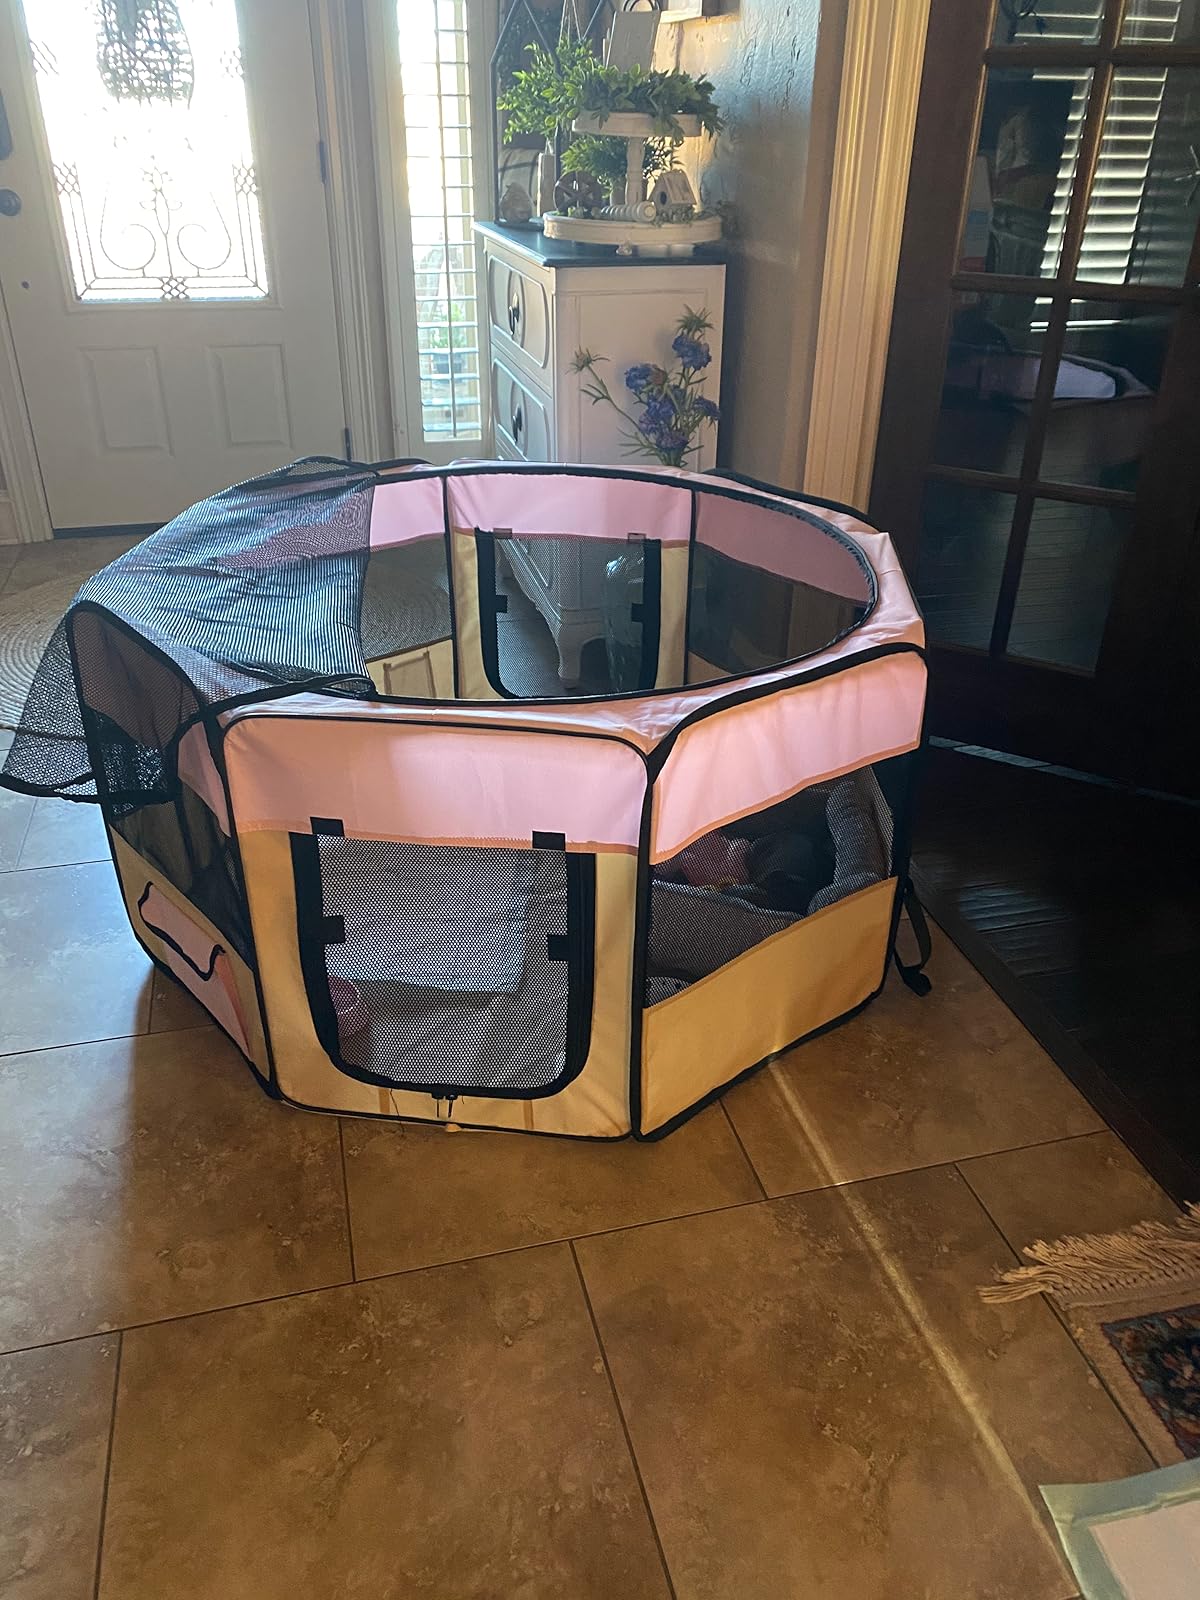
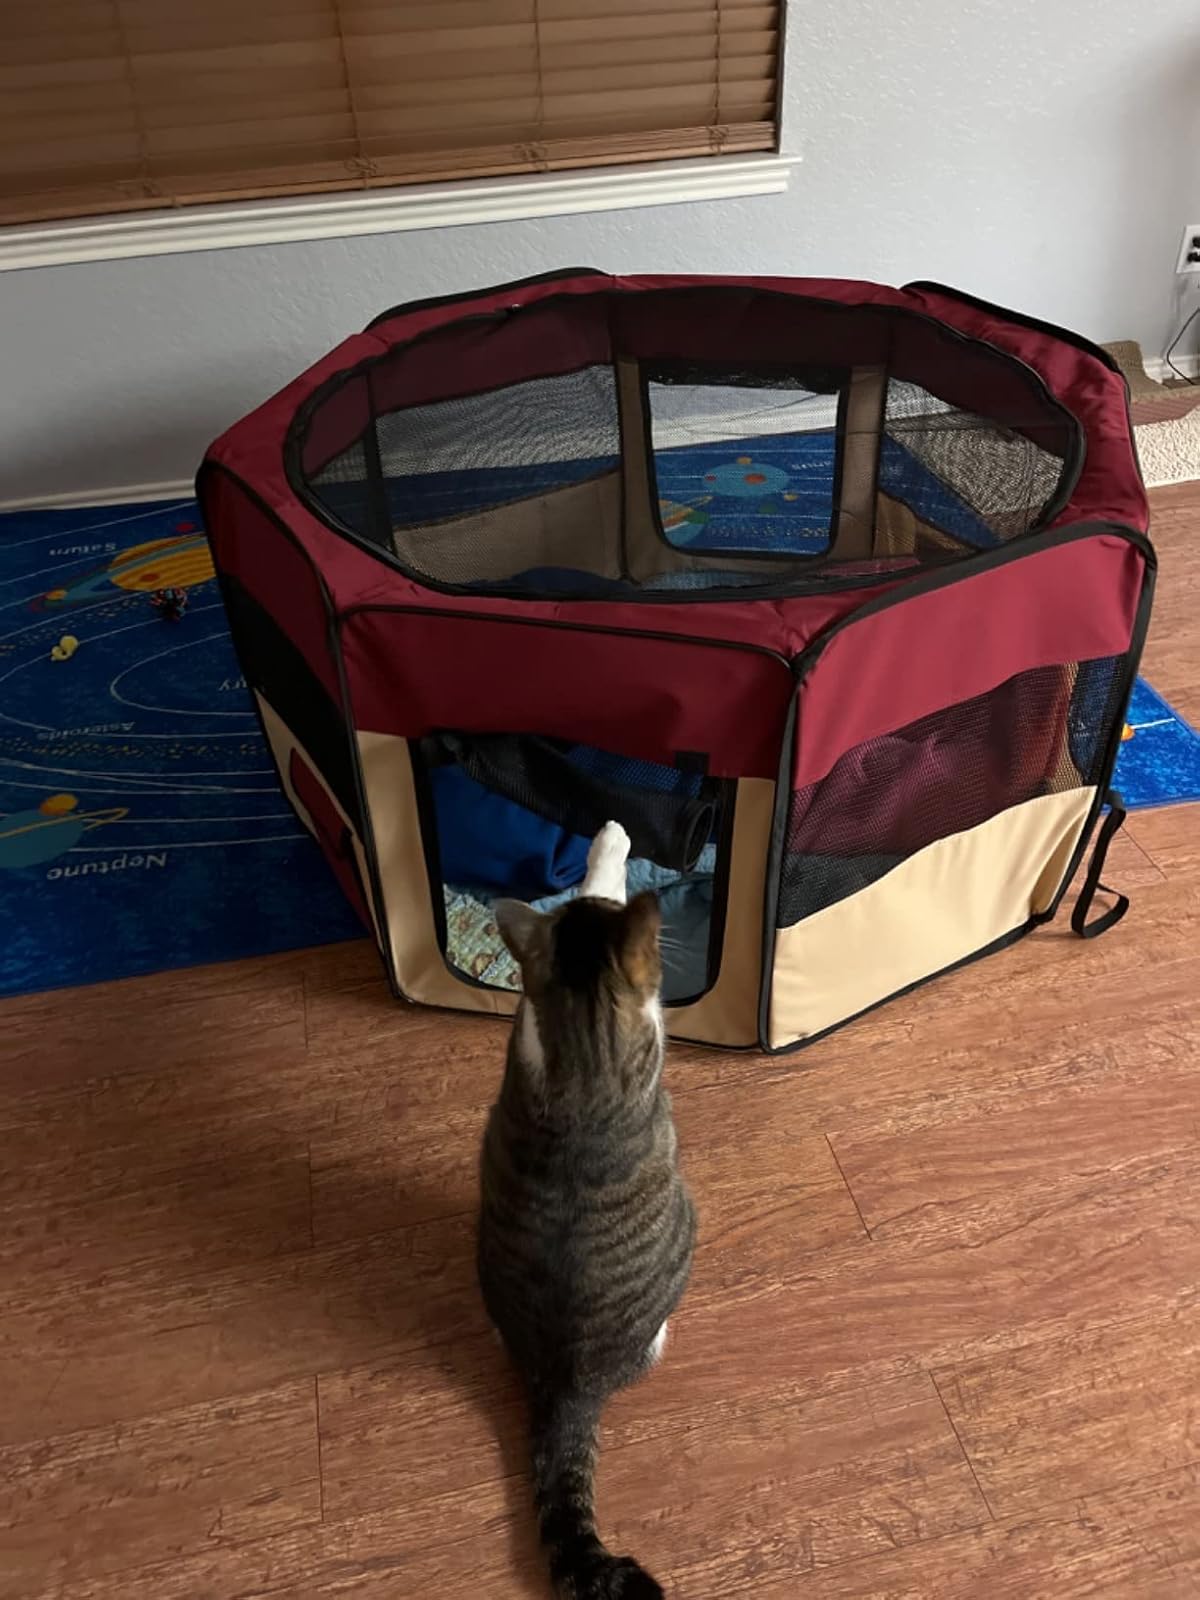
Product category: items_kennel
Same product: no